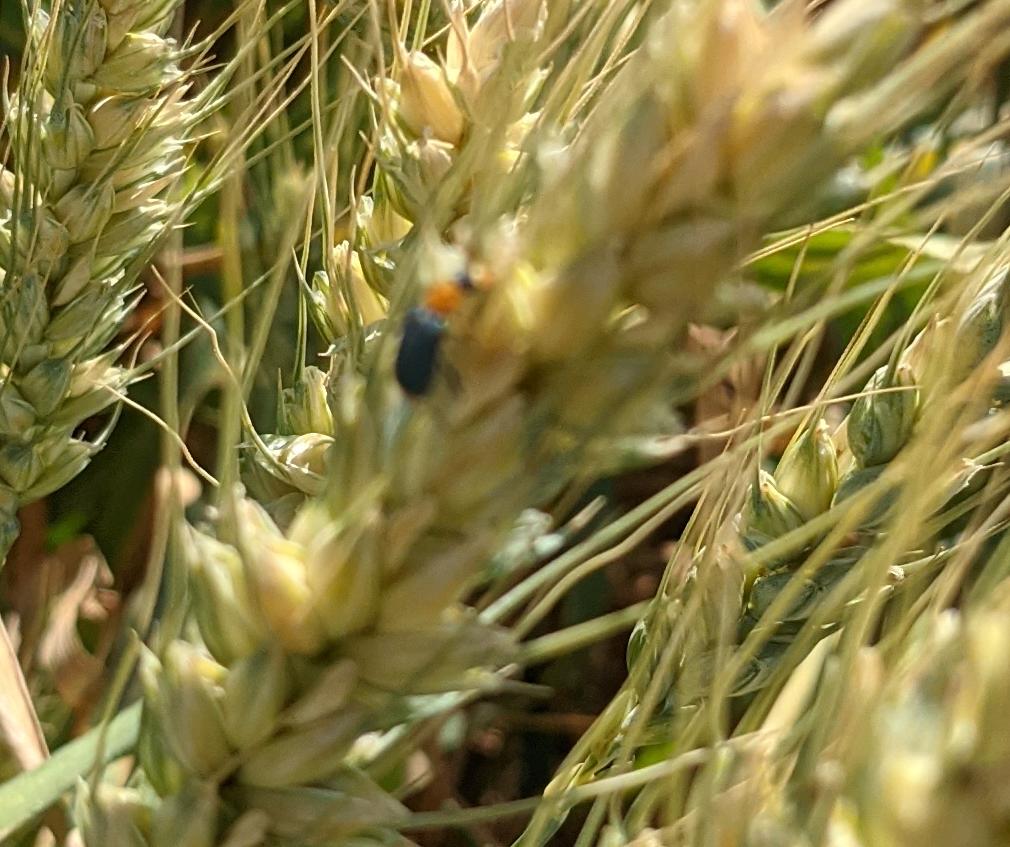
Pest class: predators